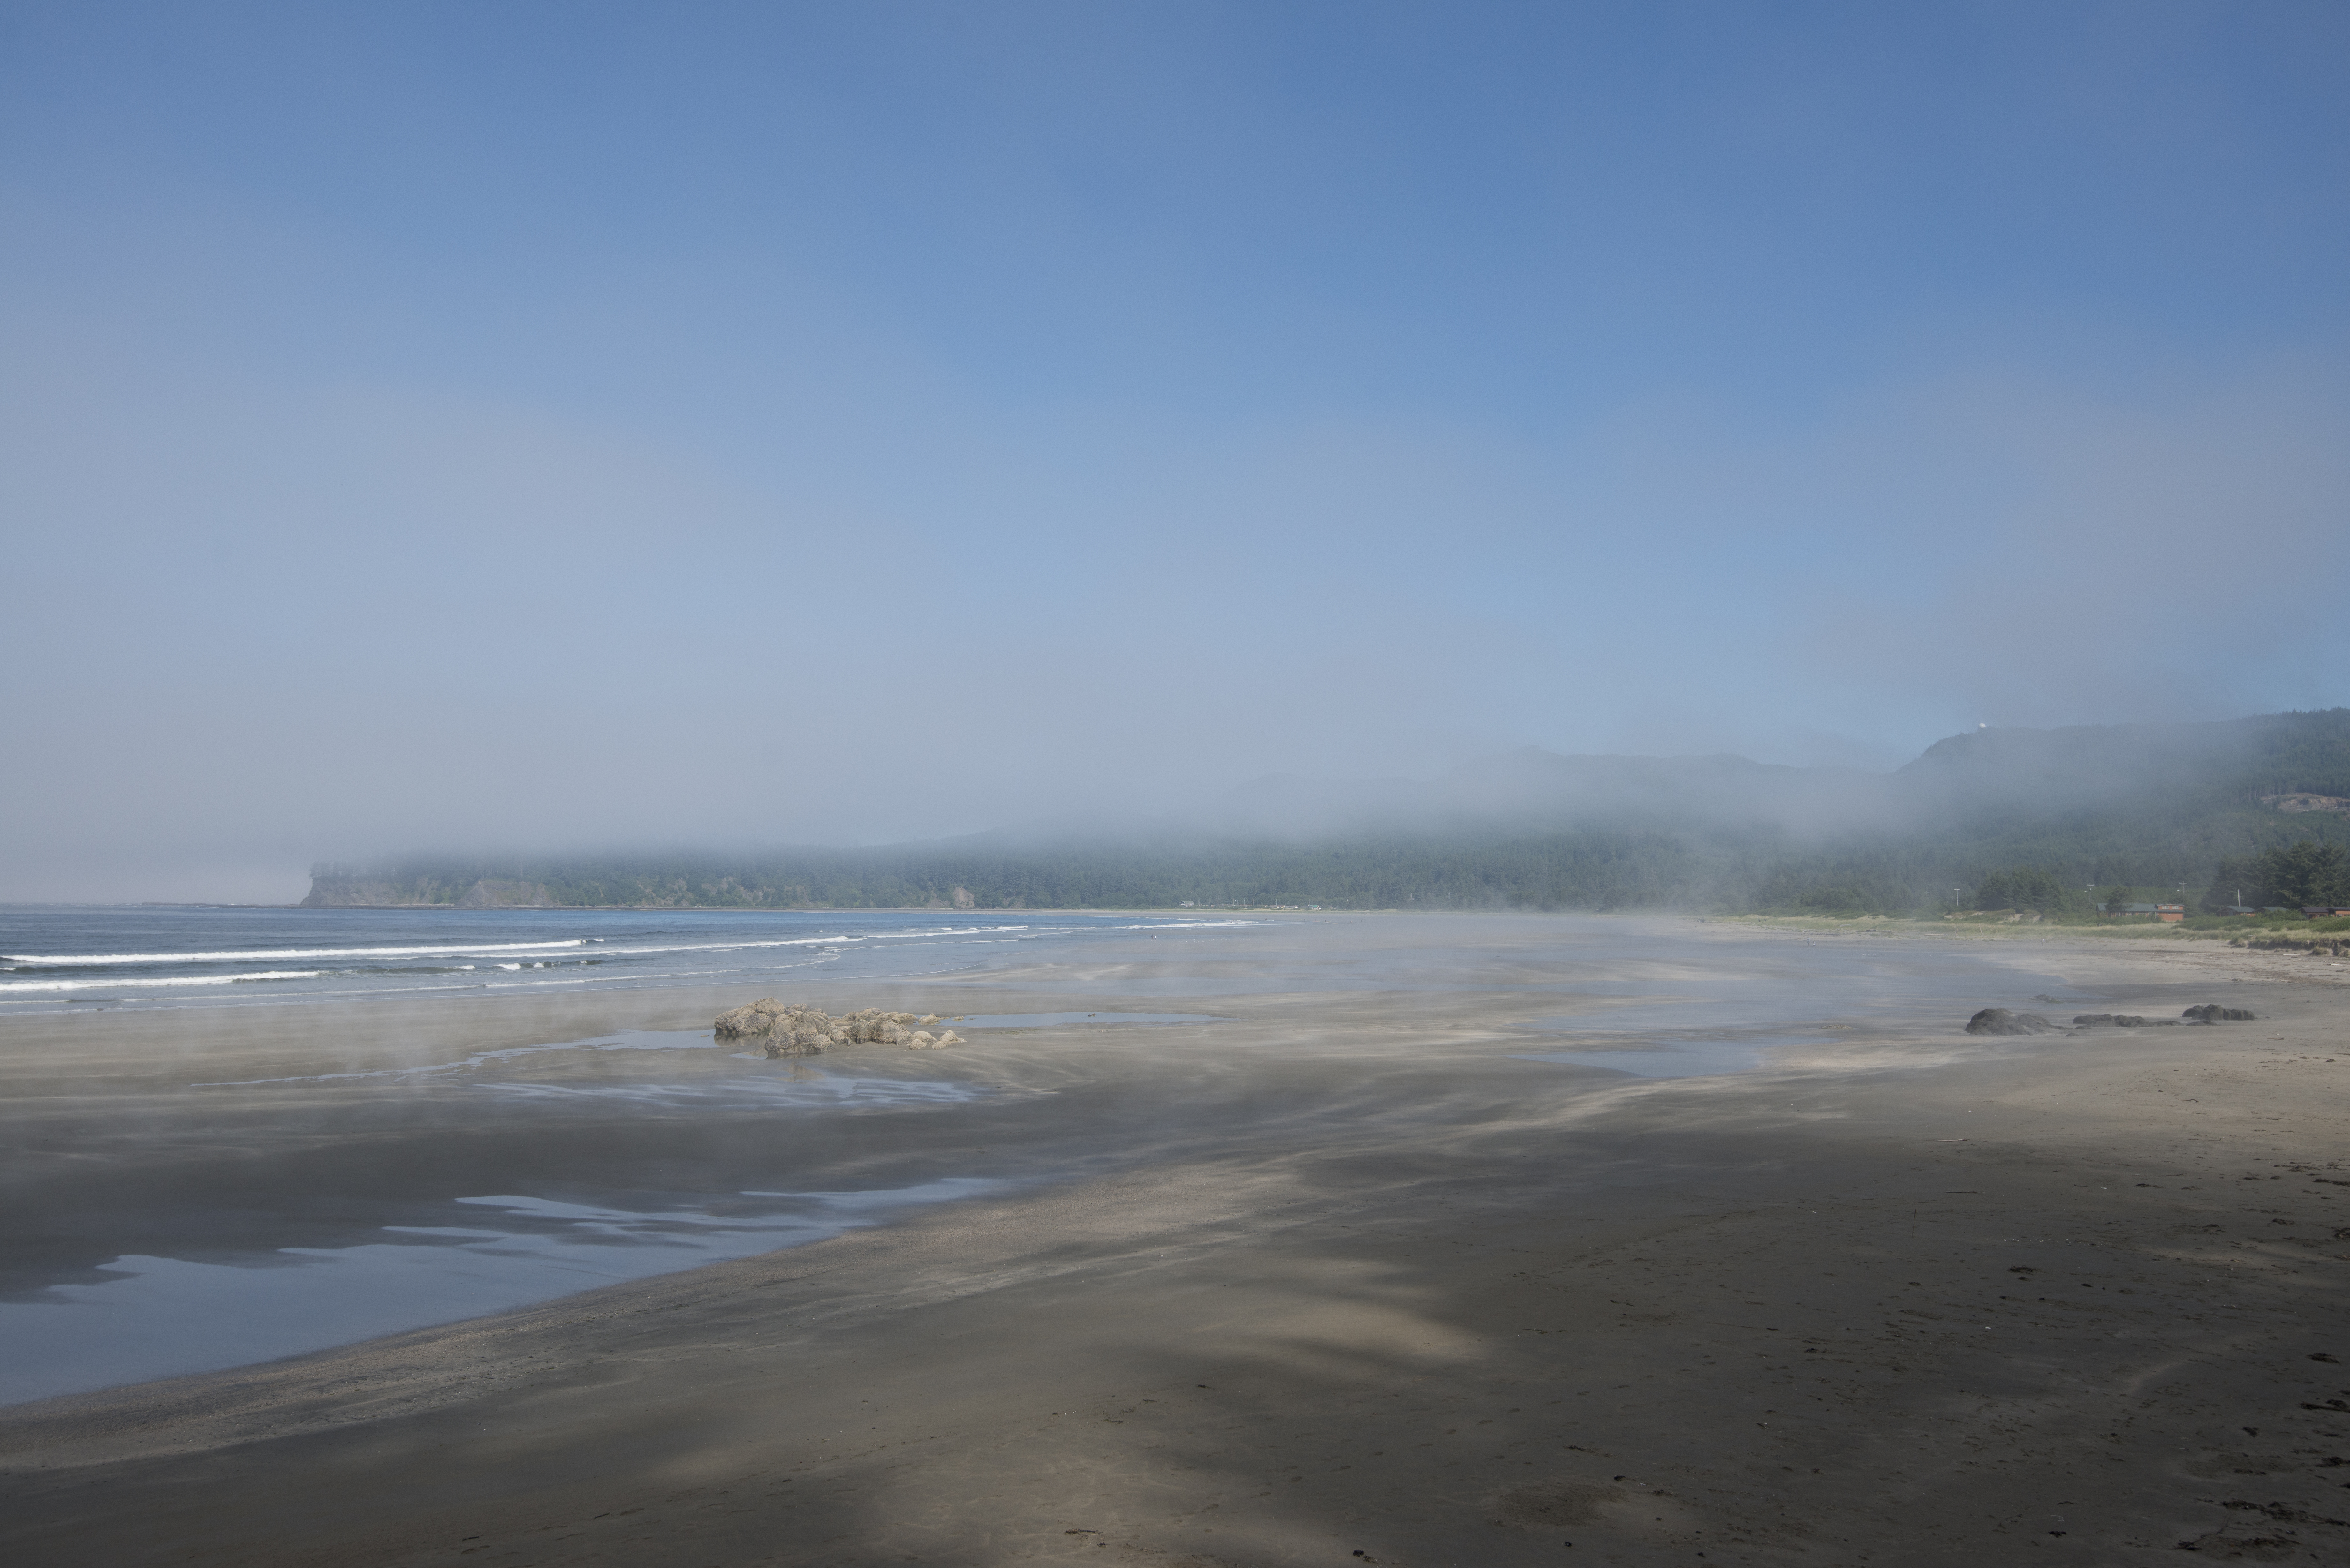
beach, sea, coast, sand, ocean, horizon, cloud, sky, morning, shore, wave, dawn, bay, body of water, nikond800e, beachfog, nikon1635, hobuckbeachresort, makahbay, straightoutofcamera, mudflat, atmospheric phenomenon, wind wave